COVID-19 pandemic in the Philippines

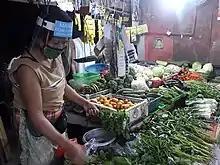
A public market vendor in Manila wearing a cellulose acetate face shield. Use of face shields along with face masks is mandatory in public places.

A shortage of medical masks was reported in various parts of the country due to concerns over the pandemic. RITM director Celia Carlos urged the public against hoarding masks to ensure ample supply for medical workers directly dealing with patients suspected or confirmed to have COVID-19 infection. The Department of Trade and Industry (DTI), in cooperation with the Philippine National Police, are acting against reports of traders hoarding face masks and selling said item at an overpriced rate. The DTI has also directed its Philippine International Trading Corp. to import 5 million masks from overseas. Medtecs International Corp. Ltd., the sole manufacturer of medical mask in the country, has committed to supply the government through the DTI. However, due to the Philippine procurement law, local manufacturers are having difficulty competing with foreign suppliers that have a lower cost but may have substandard quality.